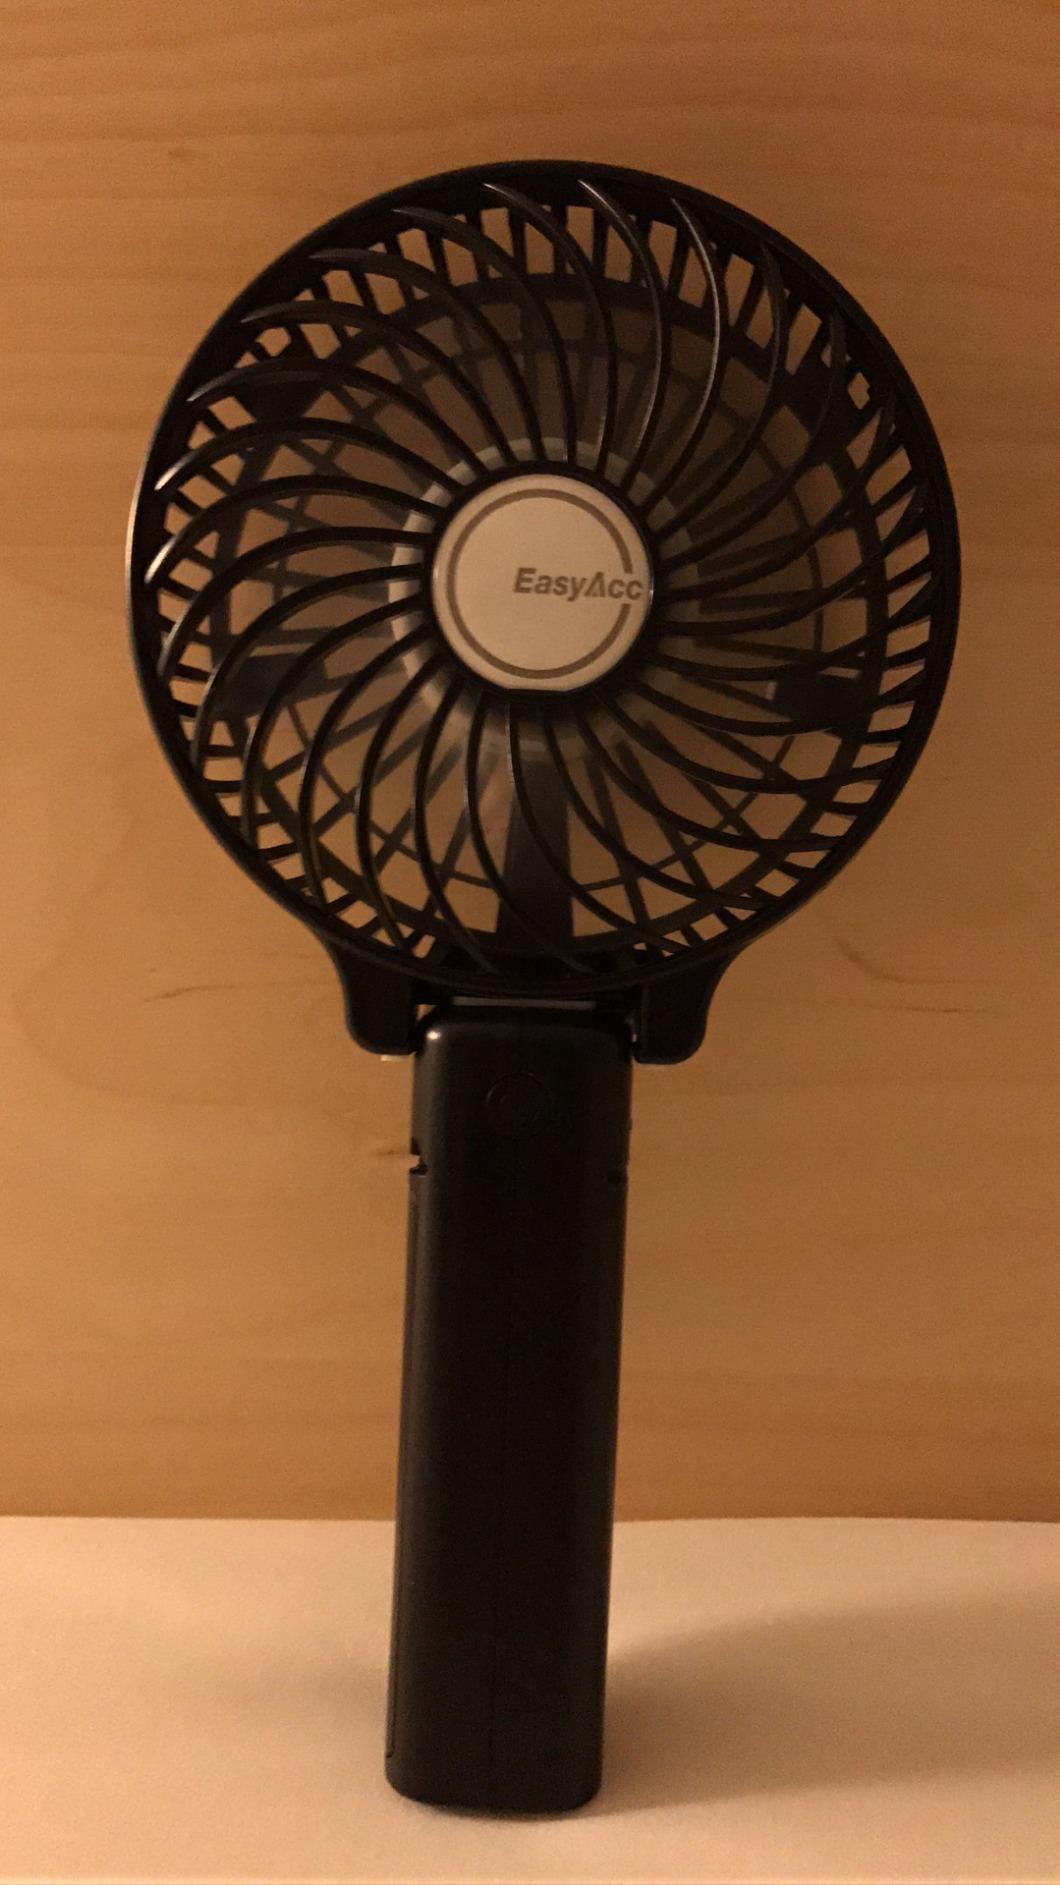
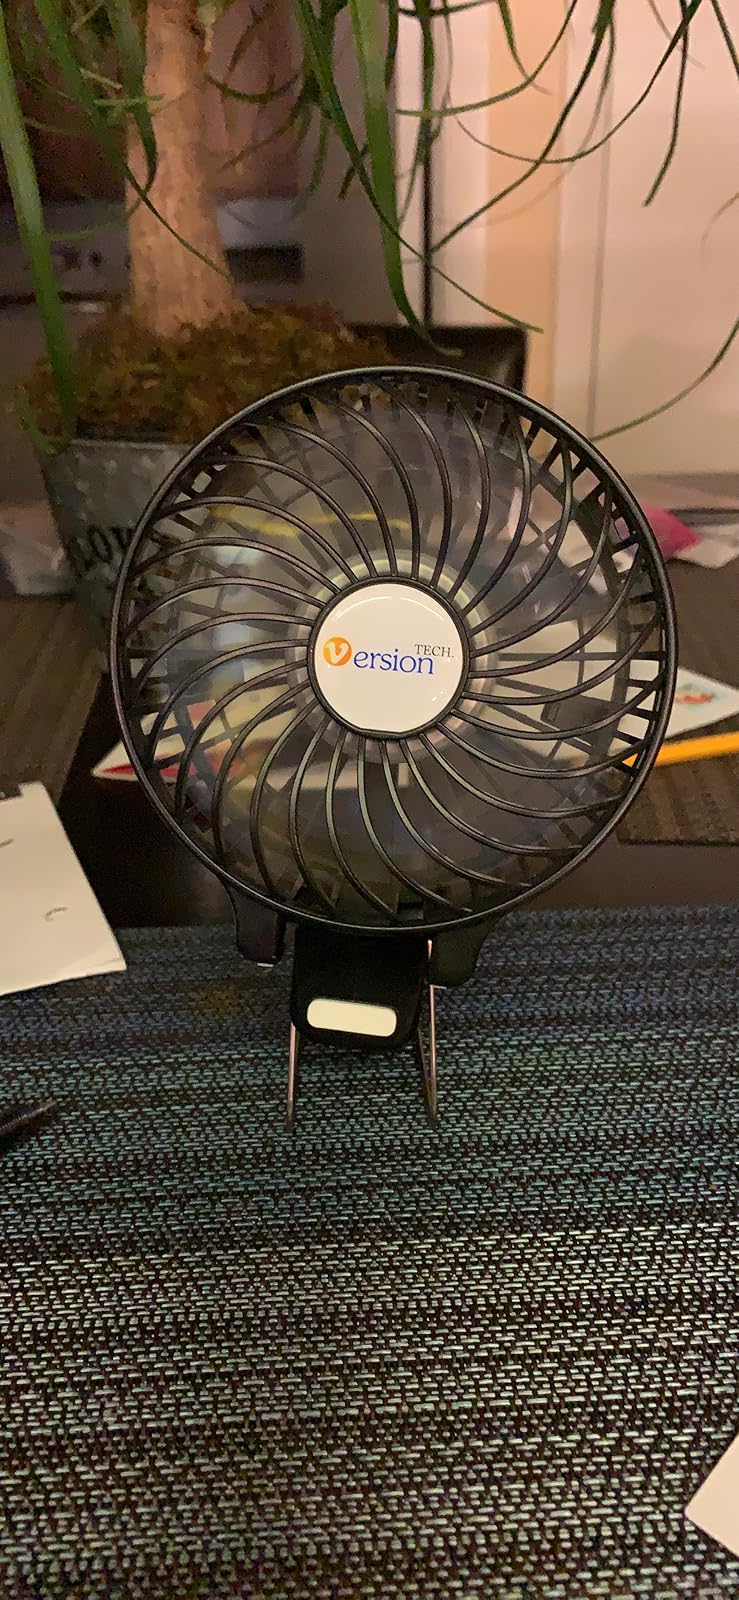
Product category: fan
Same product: no